City Park Ice Rink

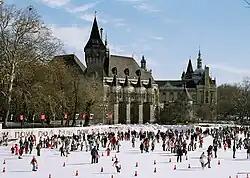
The skating rink with the Vajdahunyad Castle in the background

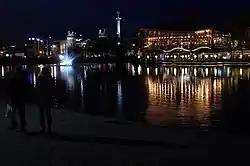
At March night

In 1929 Budapest hosted the Figure Skating World Championship for ladies and pairs and in the 1930s Hungarian figure skaters won a number of European and World titles: the Olga Orgonista–Sándor Szalay pair won the European Championship, while the Emilia Rotter–László Szollás duo won four World Championships between 1931 and 1935. The latter ones also won bronze medal both at the 1932 and 1936 Winter Olympics. By that time the seats of the grandstand was heated by electric plates. Prices were high, a seating place cost 5 pengő, from which one could buy a pair of shoes.